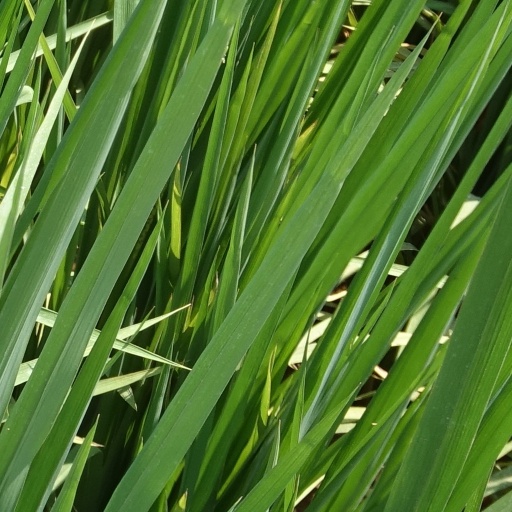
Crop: rice